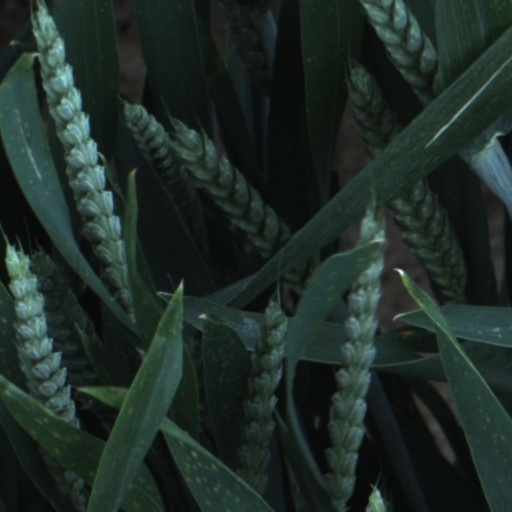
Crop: wheat